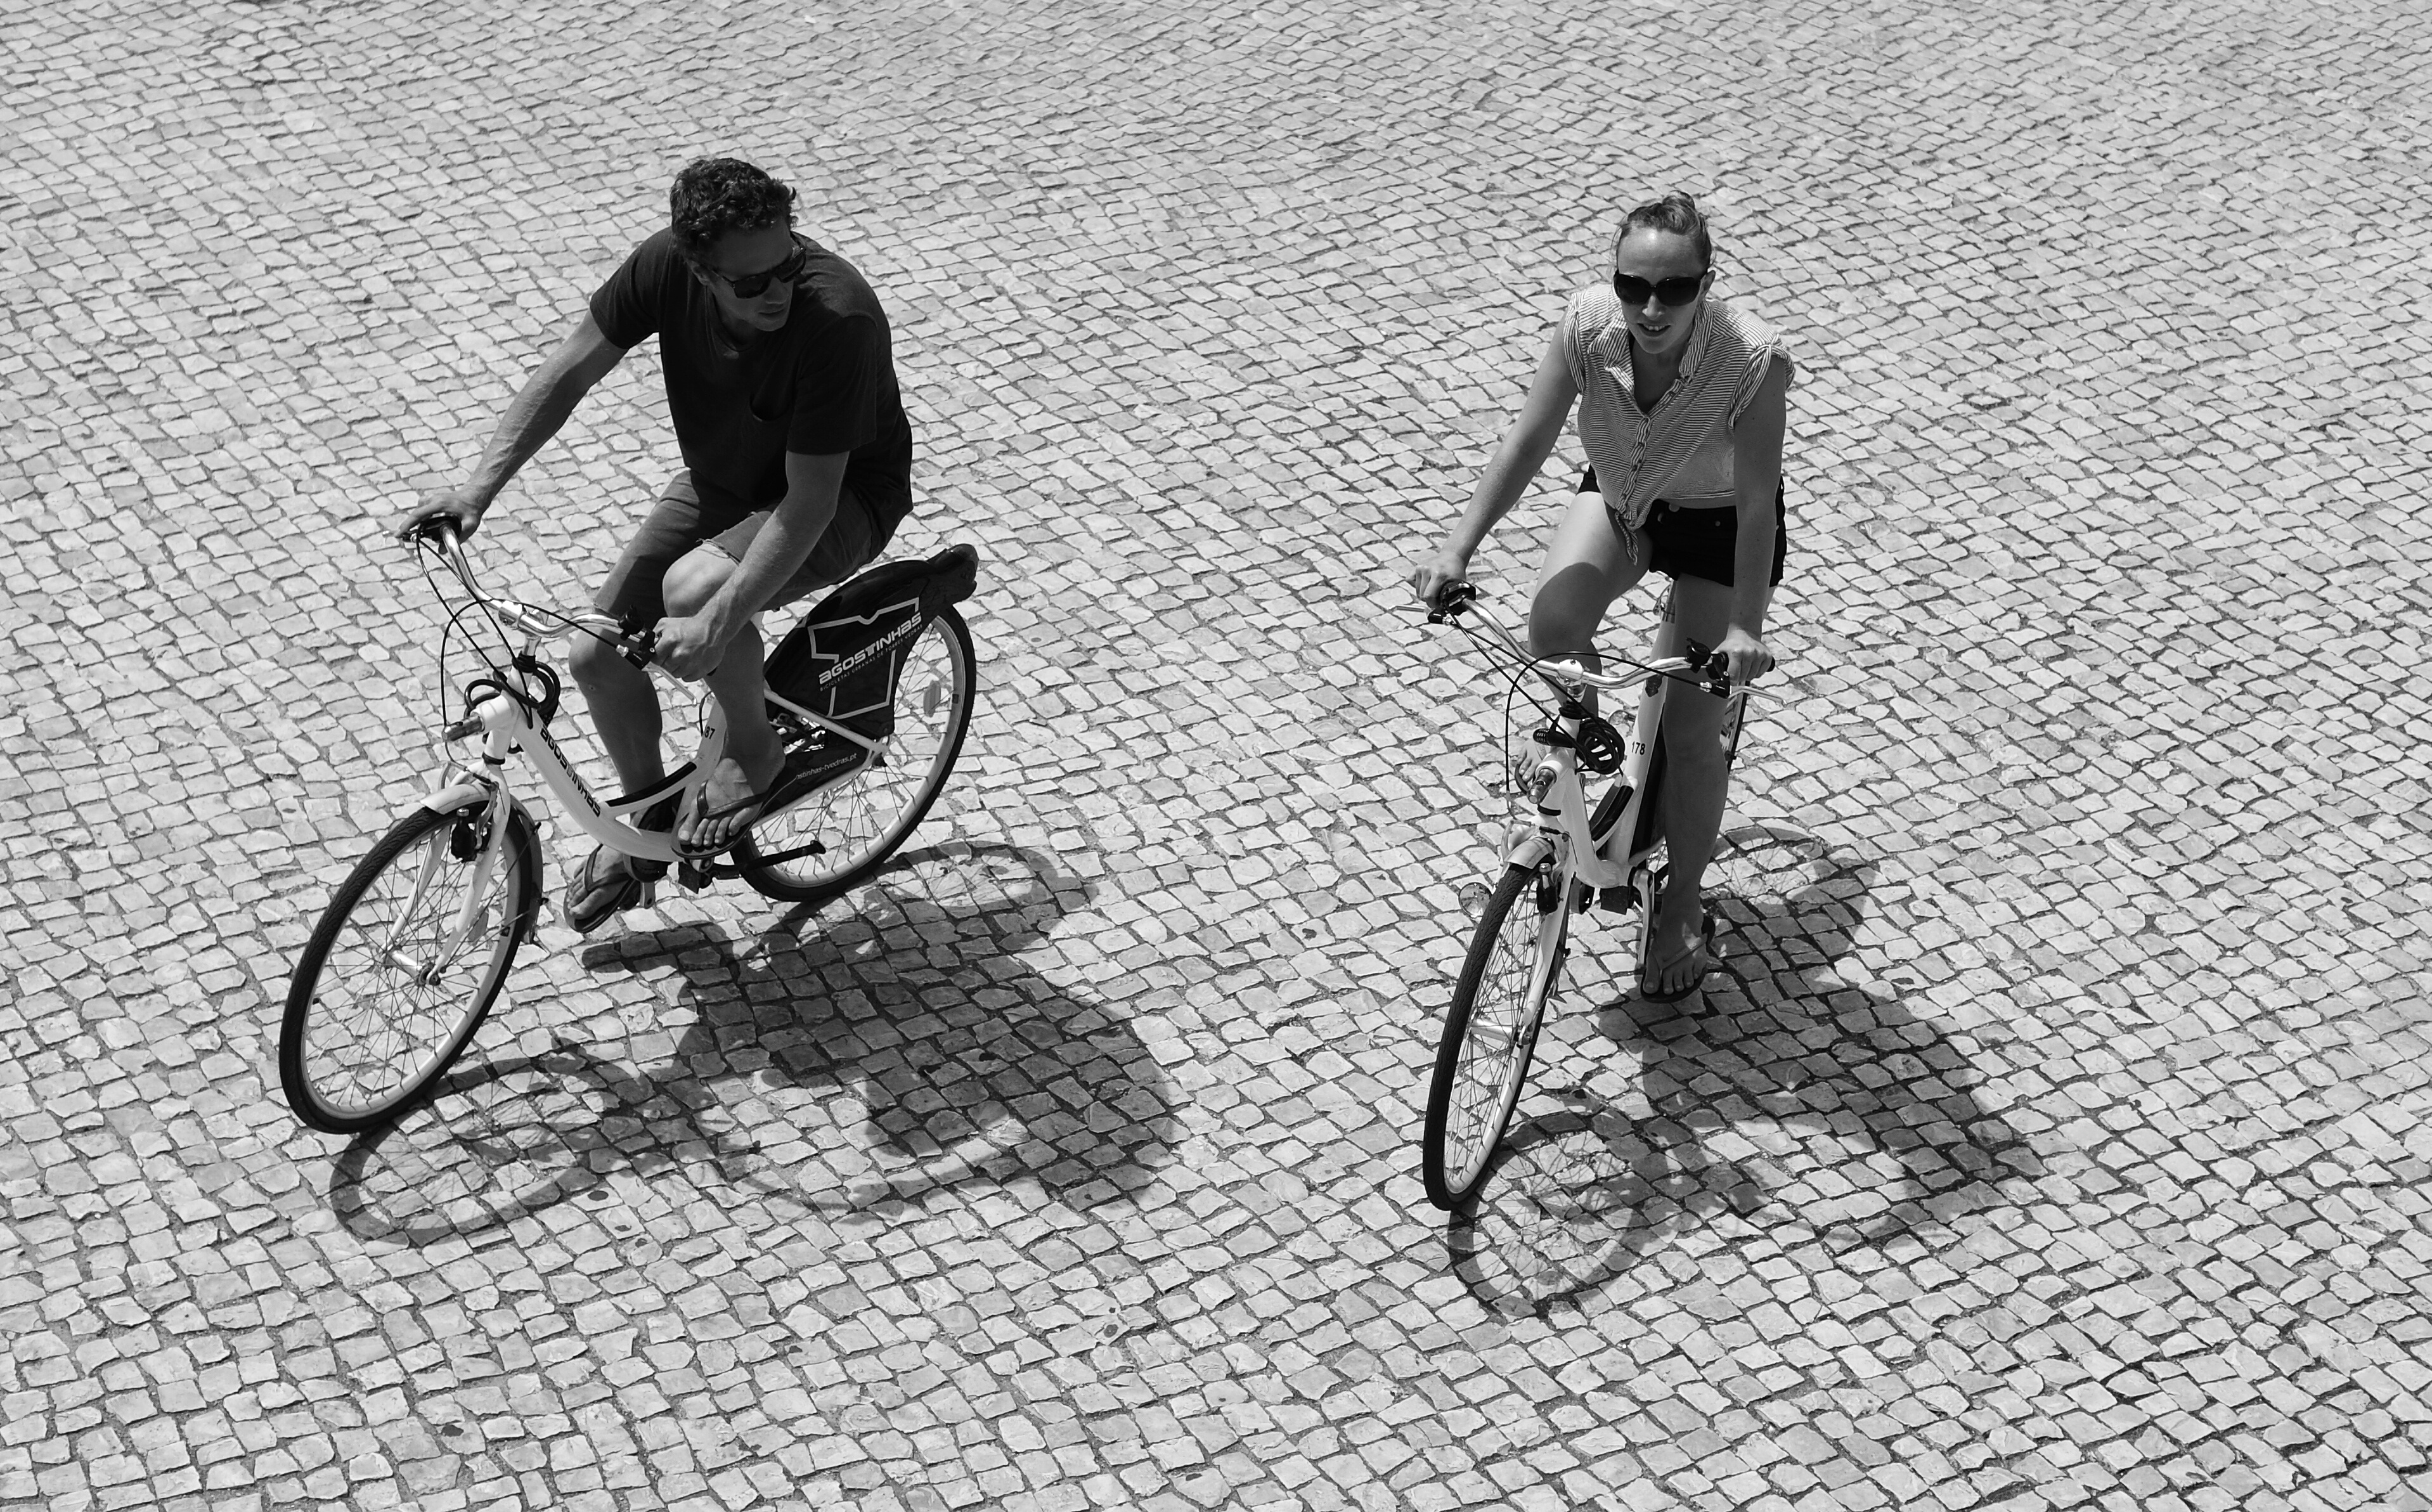
creative, black and white, people, white, street, photography, bicycle, urban, social, dslr, vehicle, lens, black, monochrome, sports equipment, mountain bike, streetphotography, bw, blackandwhite, cycling, blackwhite, streets, candid, 50mm, shooting, sports, moments, public, prime, sony, pretoebranco, rua, streetphoto, branco, moment, unposed, decisive, pretobranco, preto, sp, dslra200, pb, inpublic, fotografiaderua, streetmoments, lavinha, sal50f18, a200, sal, jo olavinha, road cycling, monochrome photography, cycle sport, bicycle motocross, freestyle bmx, road bicycle, racing bicycle